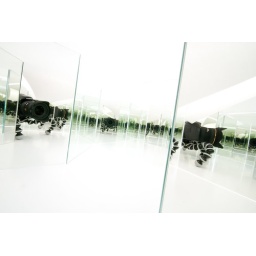
Mirrors in use: 10. Nikon D80 and Gorillapod SLR Zoom. IR remote. IKEA mirrors, kitchen table and bed sheet...